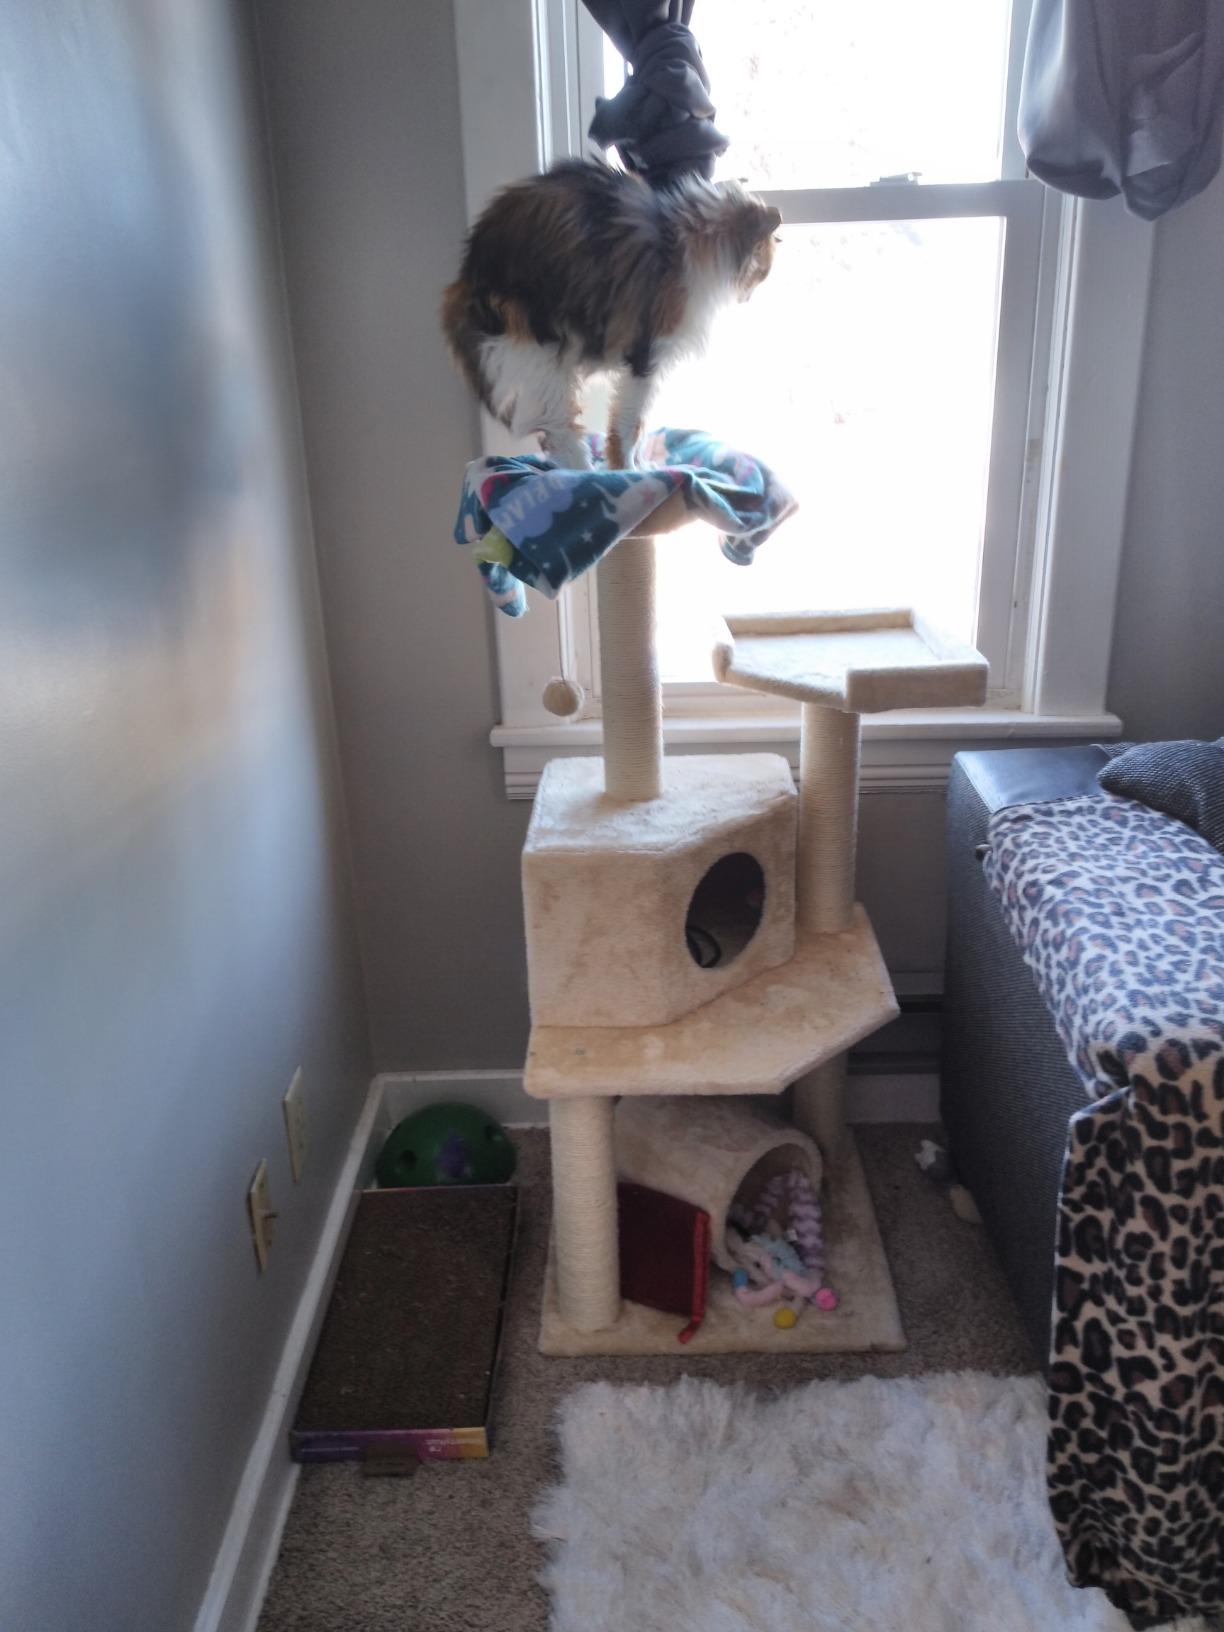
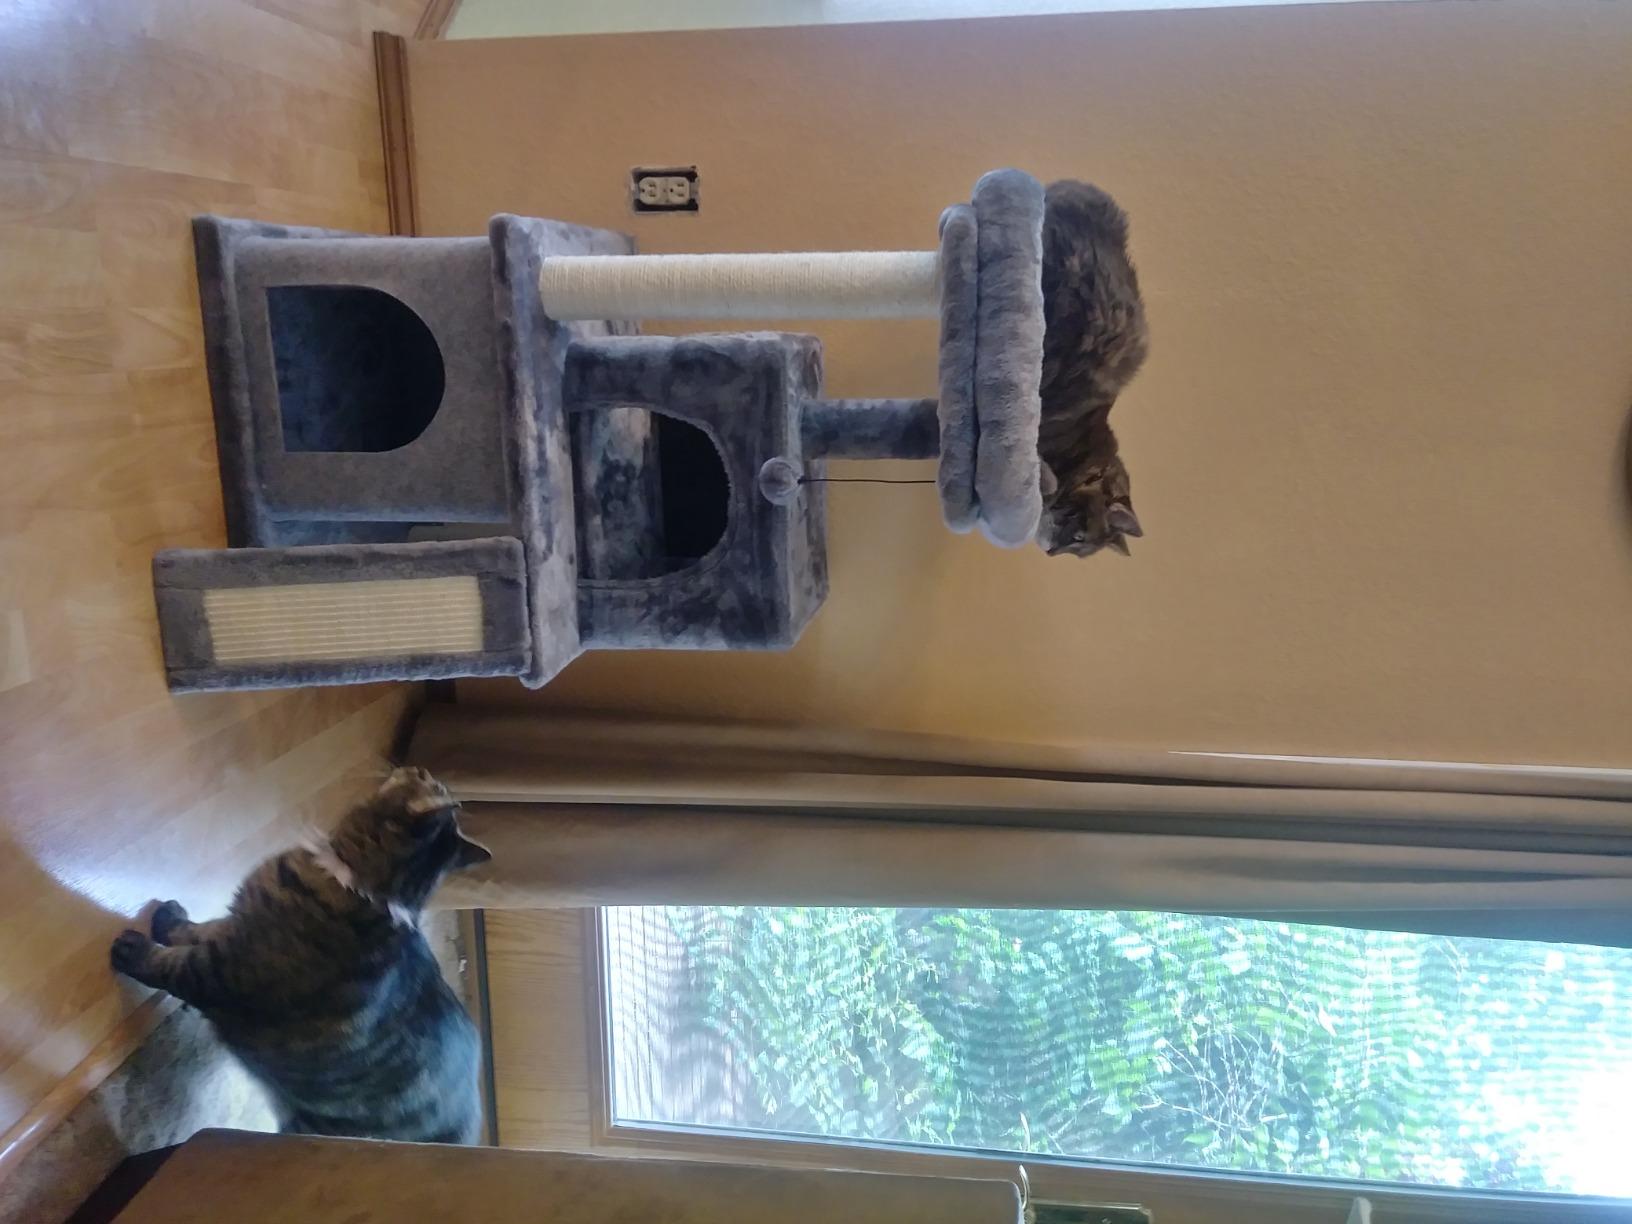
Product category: items_cat tree
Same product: no